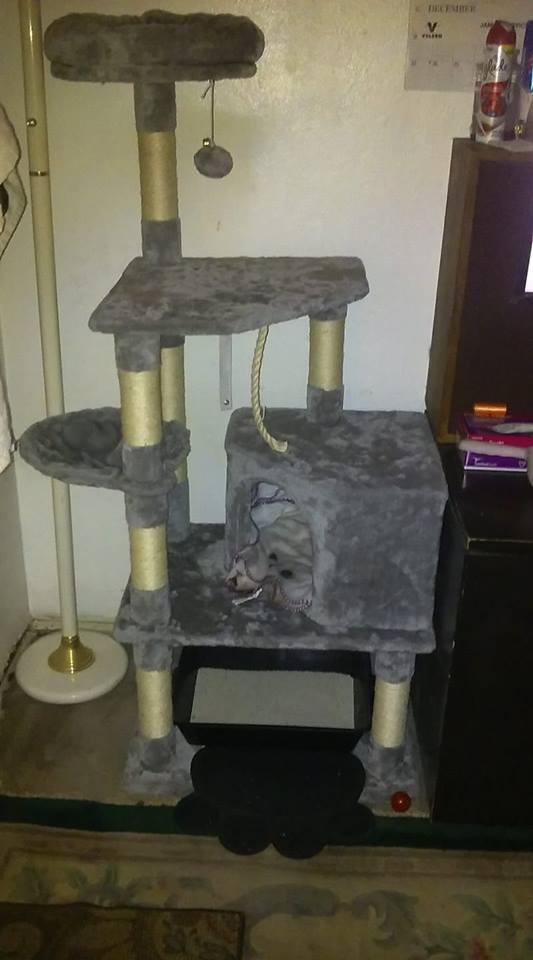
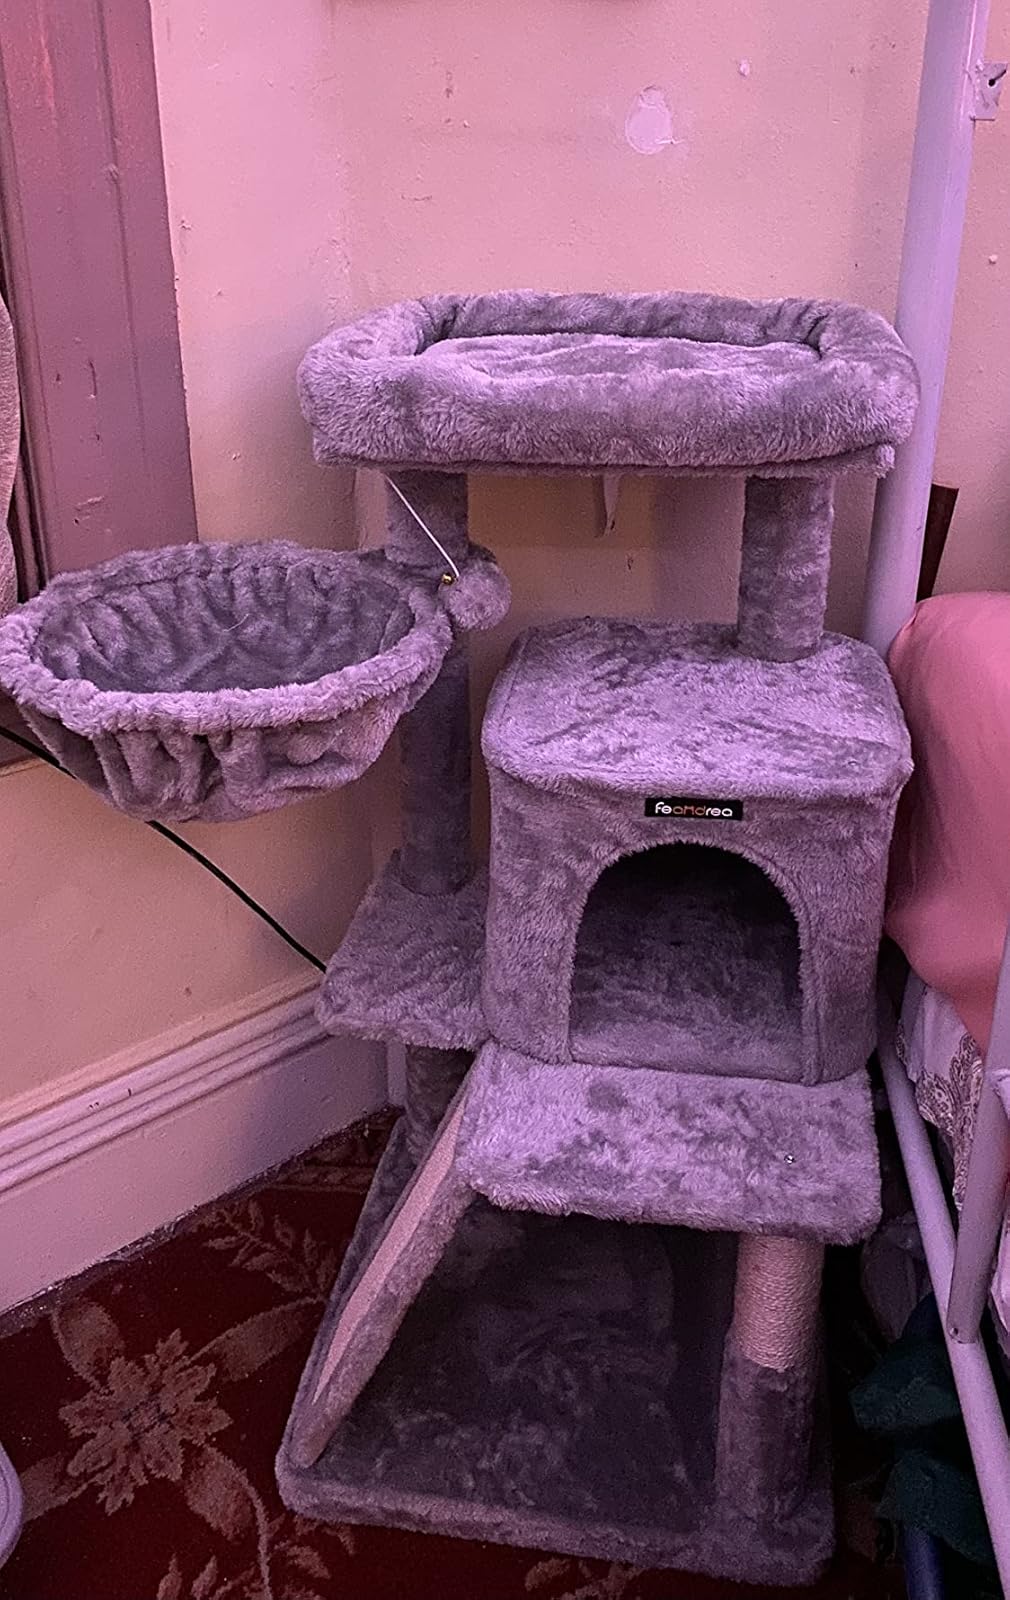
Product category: items_cat tree
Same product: no